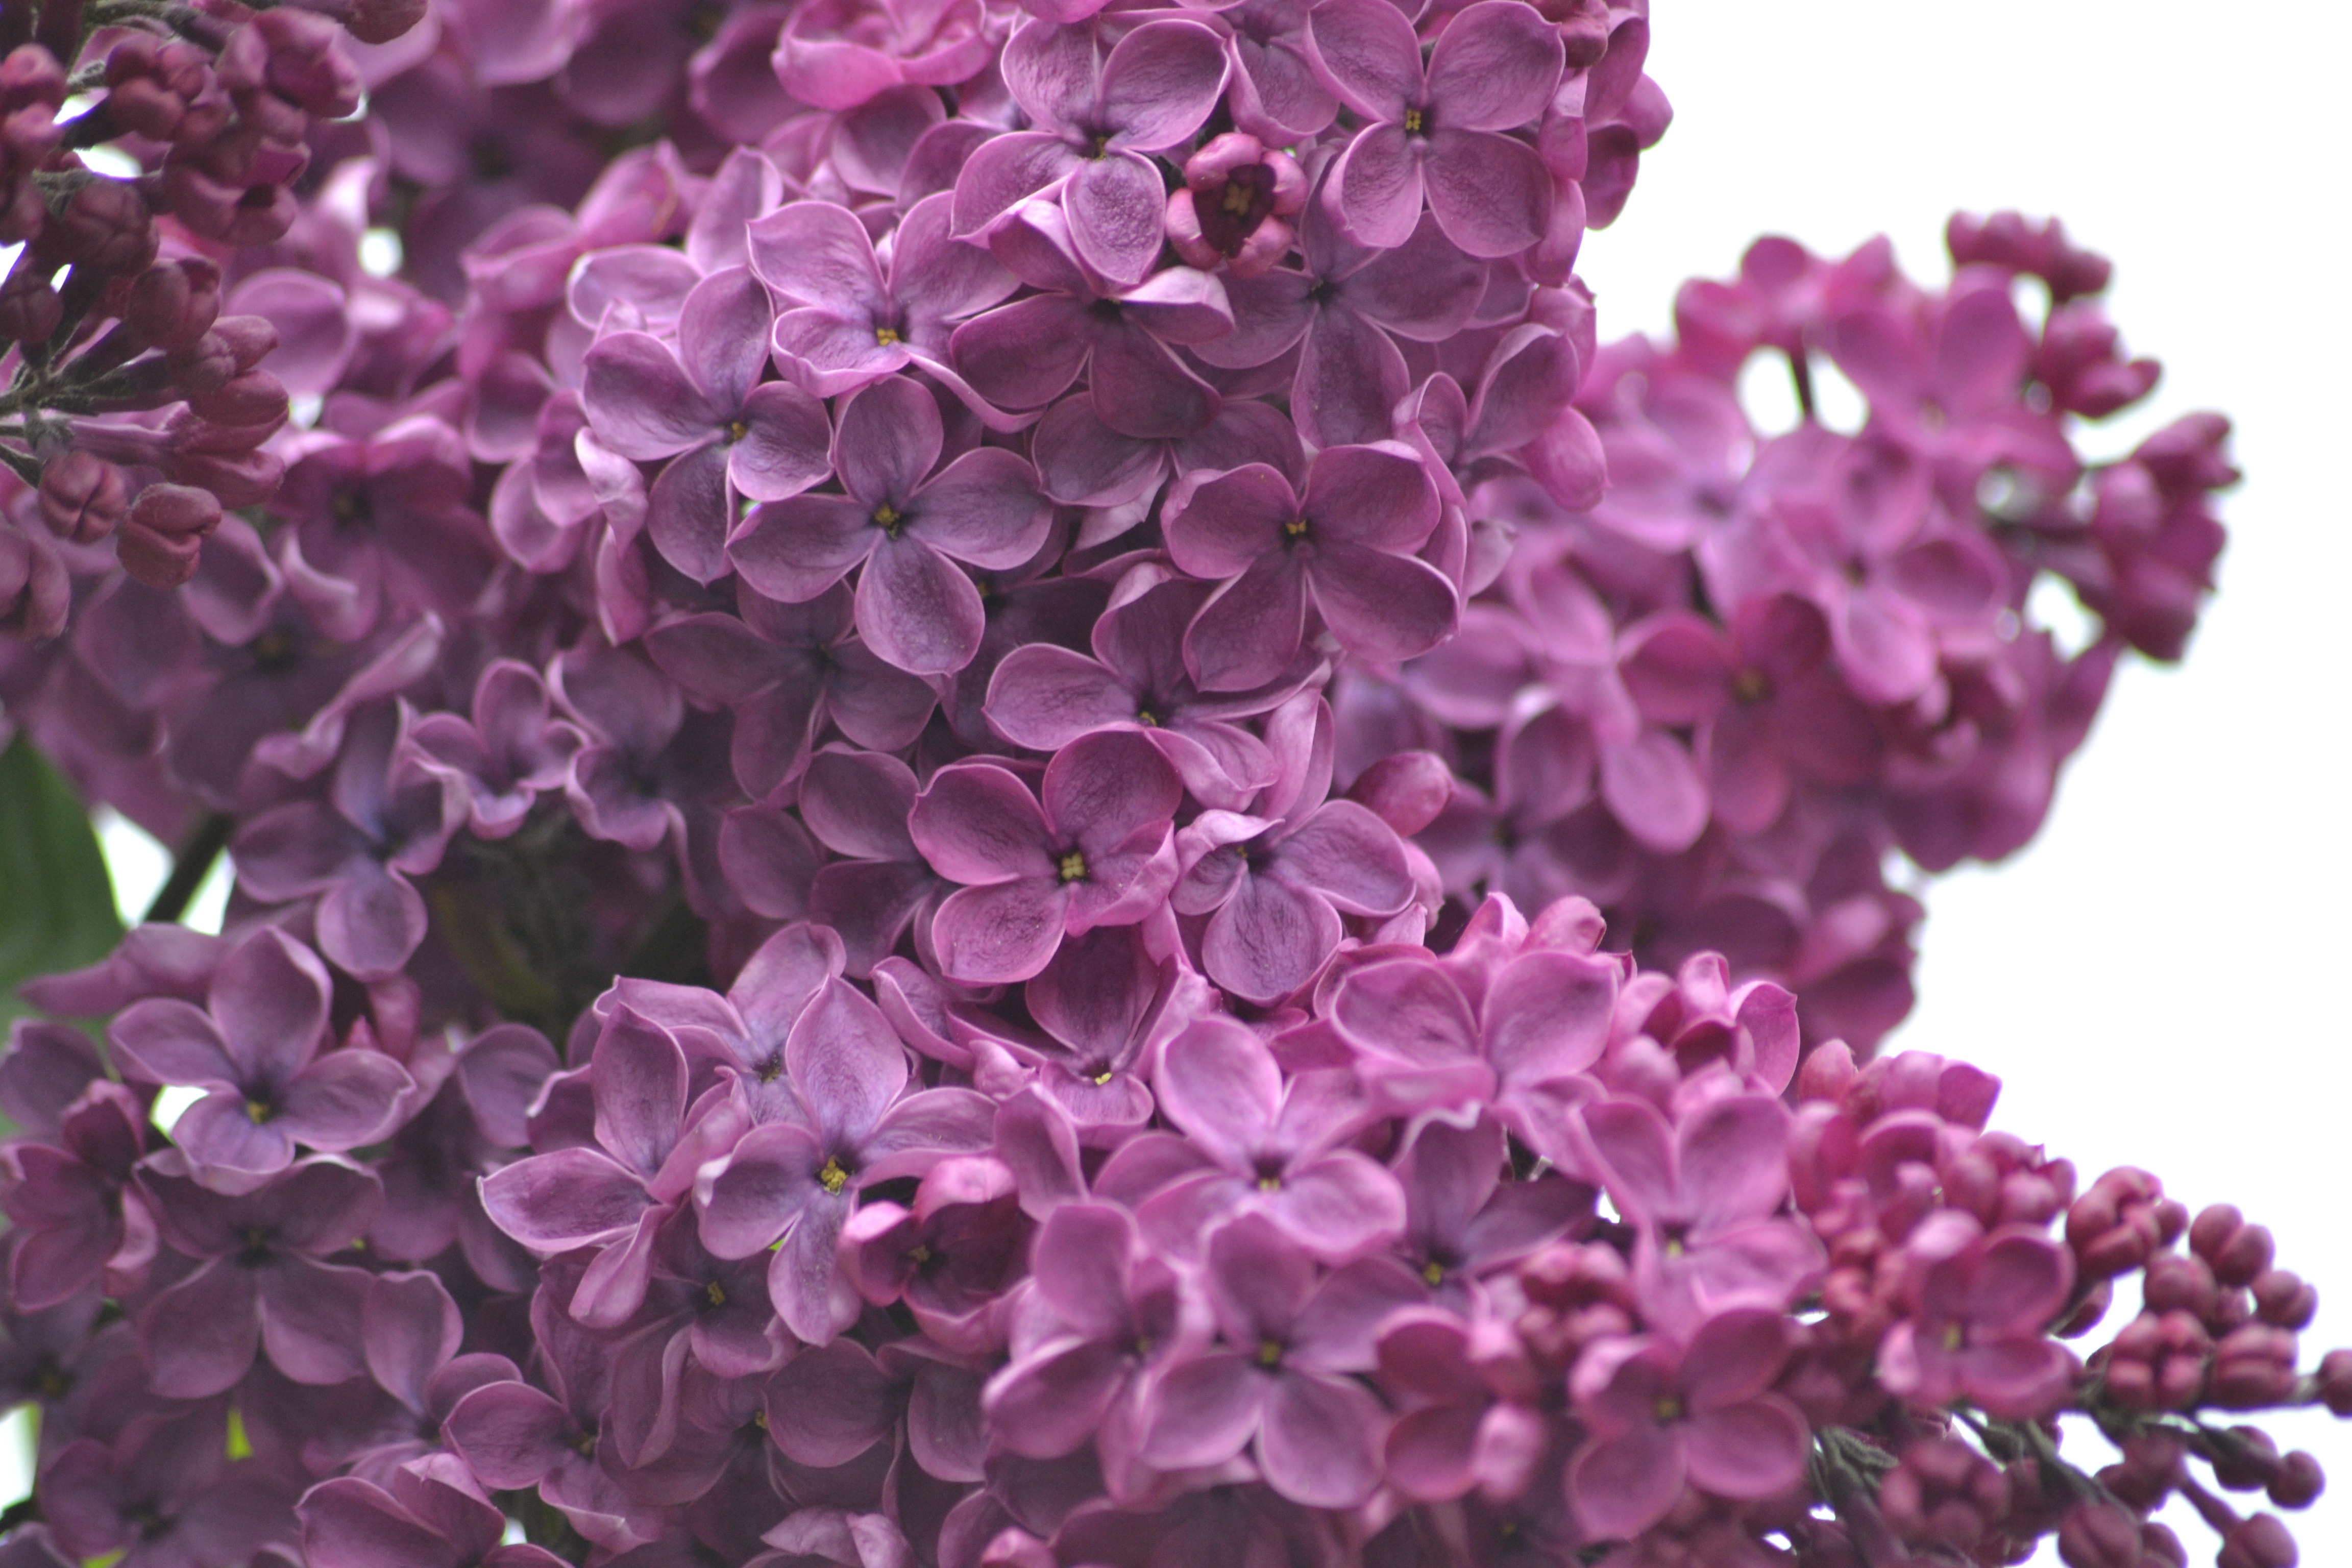
plant, flower, purple, petal, spring, lavender, flowers, lilac, lilacs, may, flowering plant, annual plant, land plant, english lavender